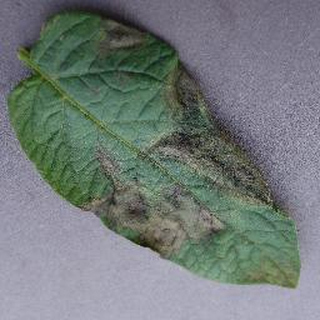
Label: potato_late_blight